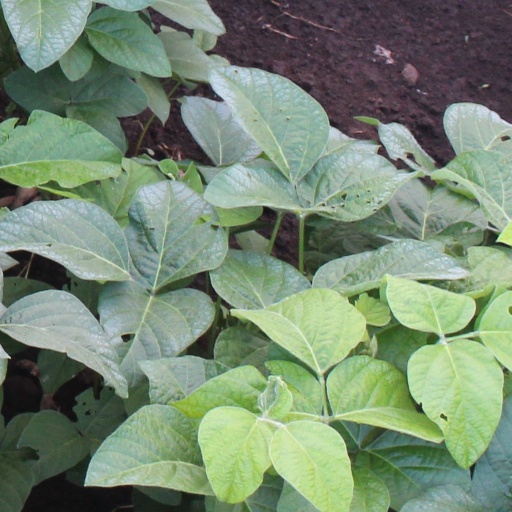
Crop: soybean